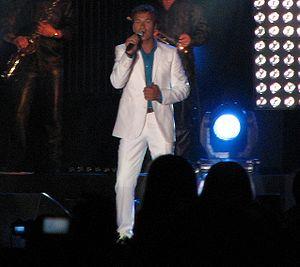
Tony Carreira [ˈtoni kɐˈʁɐjɾɐ], de son vrai nom António Manuel Mateus Antunes, né à Armadouro au Portugal le 30 décembre 1963, est un chanteur de variété portugaise, très populaire dans son pays mais surtout au sein de la communauté portugaise de France et de Suisse. Il chante en portugais ainsi qu'en français.